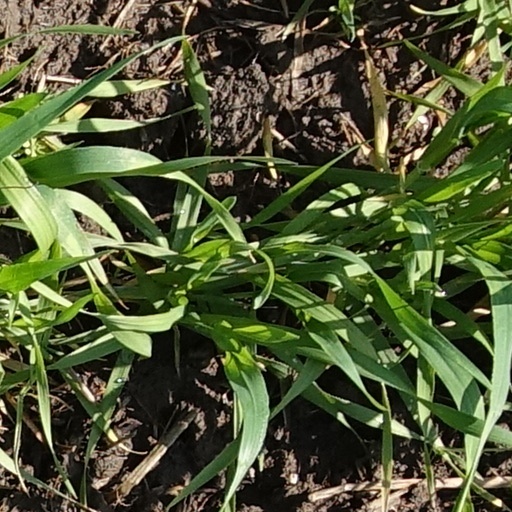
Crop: wheat